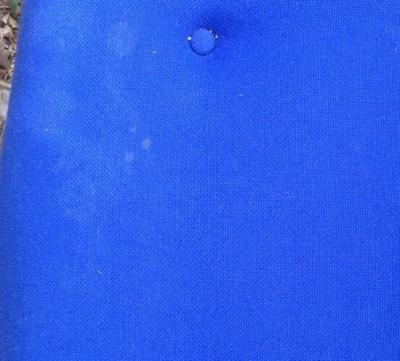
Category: chair